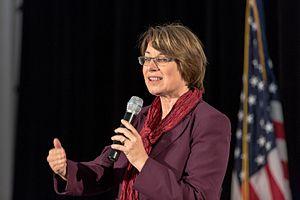
Amy Klobuchar, née le 25 mai 1960 à Plymouth, est une femme politique américaine, membre du Parti démocrate et sénatrice du Minnesota au Congrès des États-Unis depuis 2007.